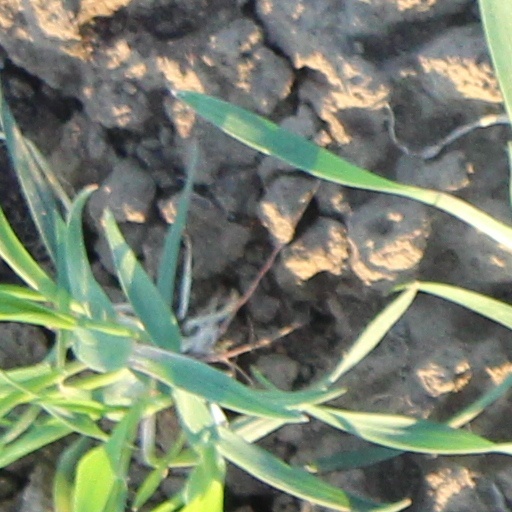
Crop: wheat